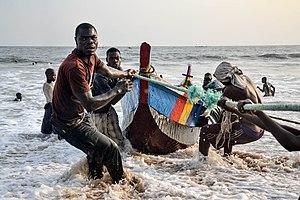
San-Pédro est une ville krou du Sud-Ouest de la Côte d'Ivoire. Chef-lieu de préfecture, elle est administrativement située dans la région de San-Pédro, district du Bas-Sassandra.